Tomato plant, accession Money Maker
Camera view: horizontal (90 deg, fisheye); turntable rotation: 210 degrees
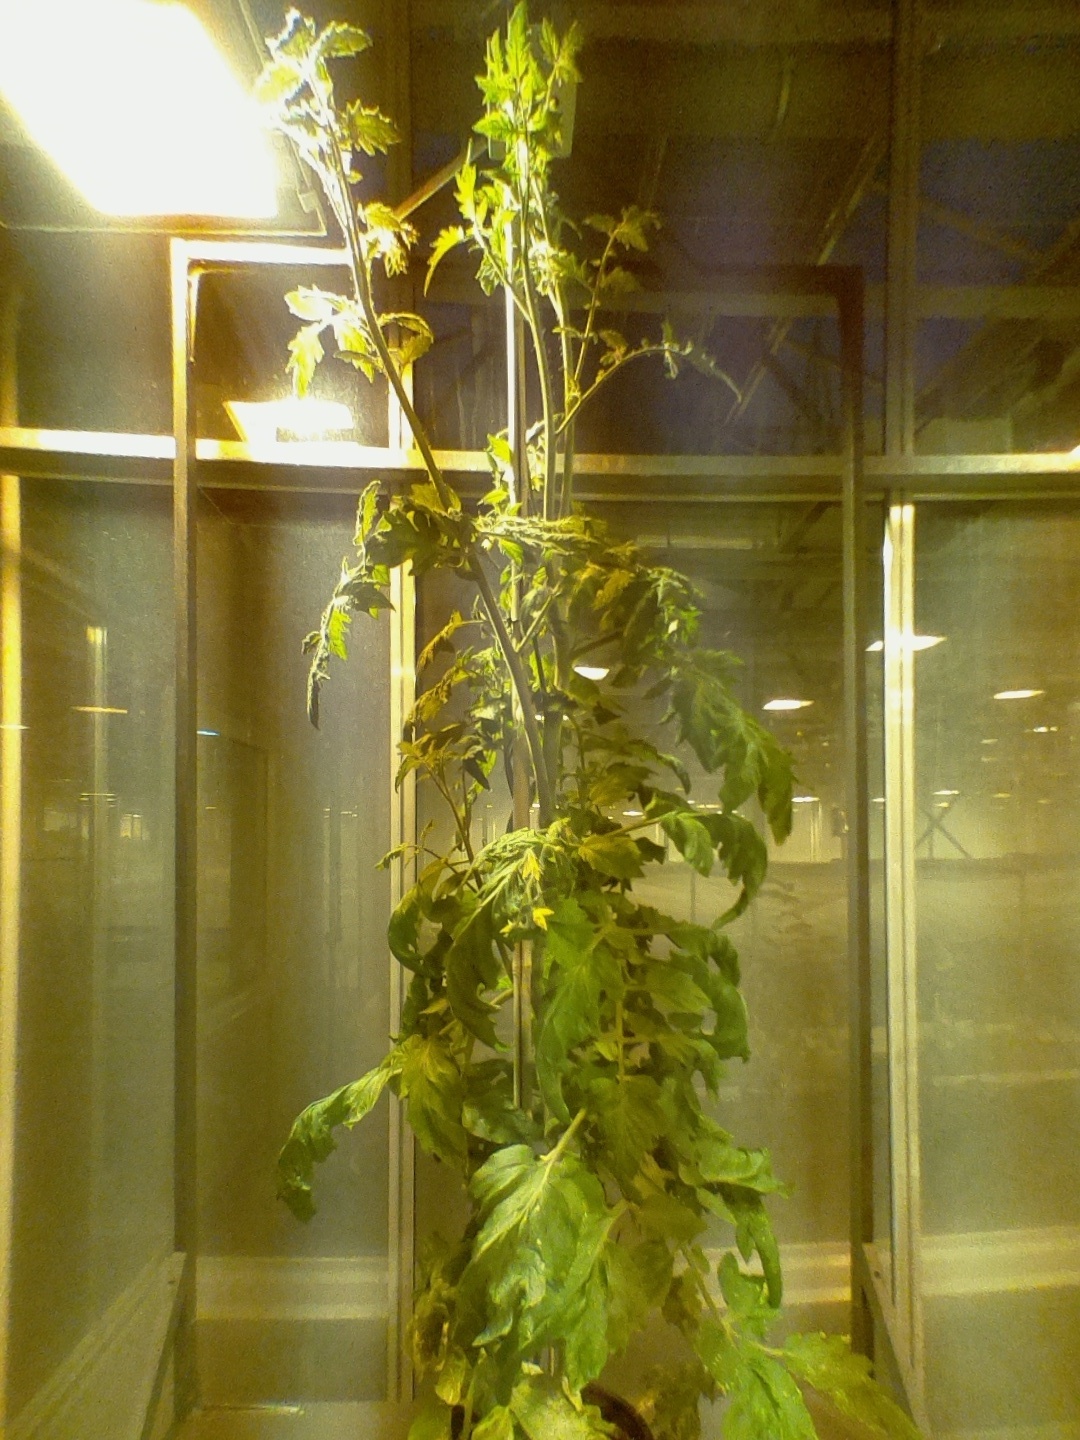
BBCH growth stage 73: 30%-40% of final fruit size